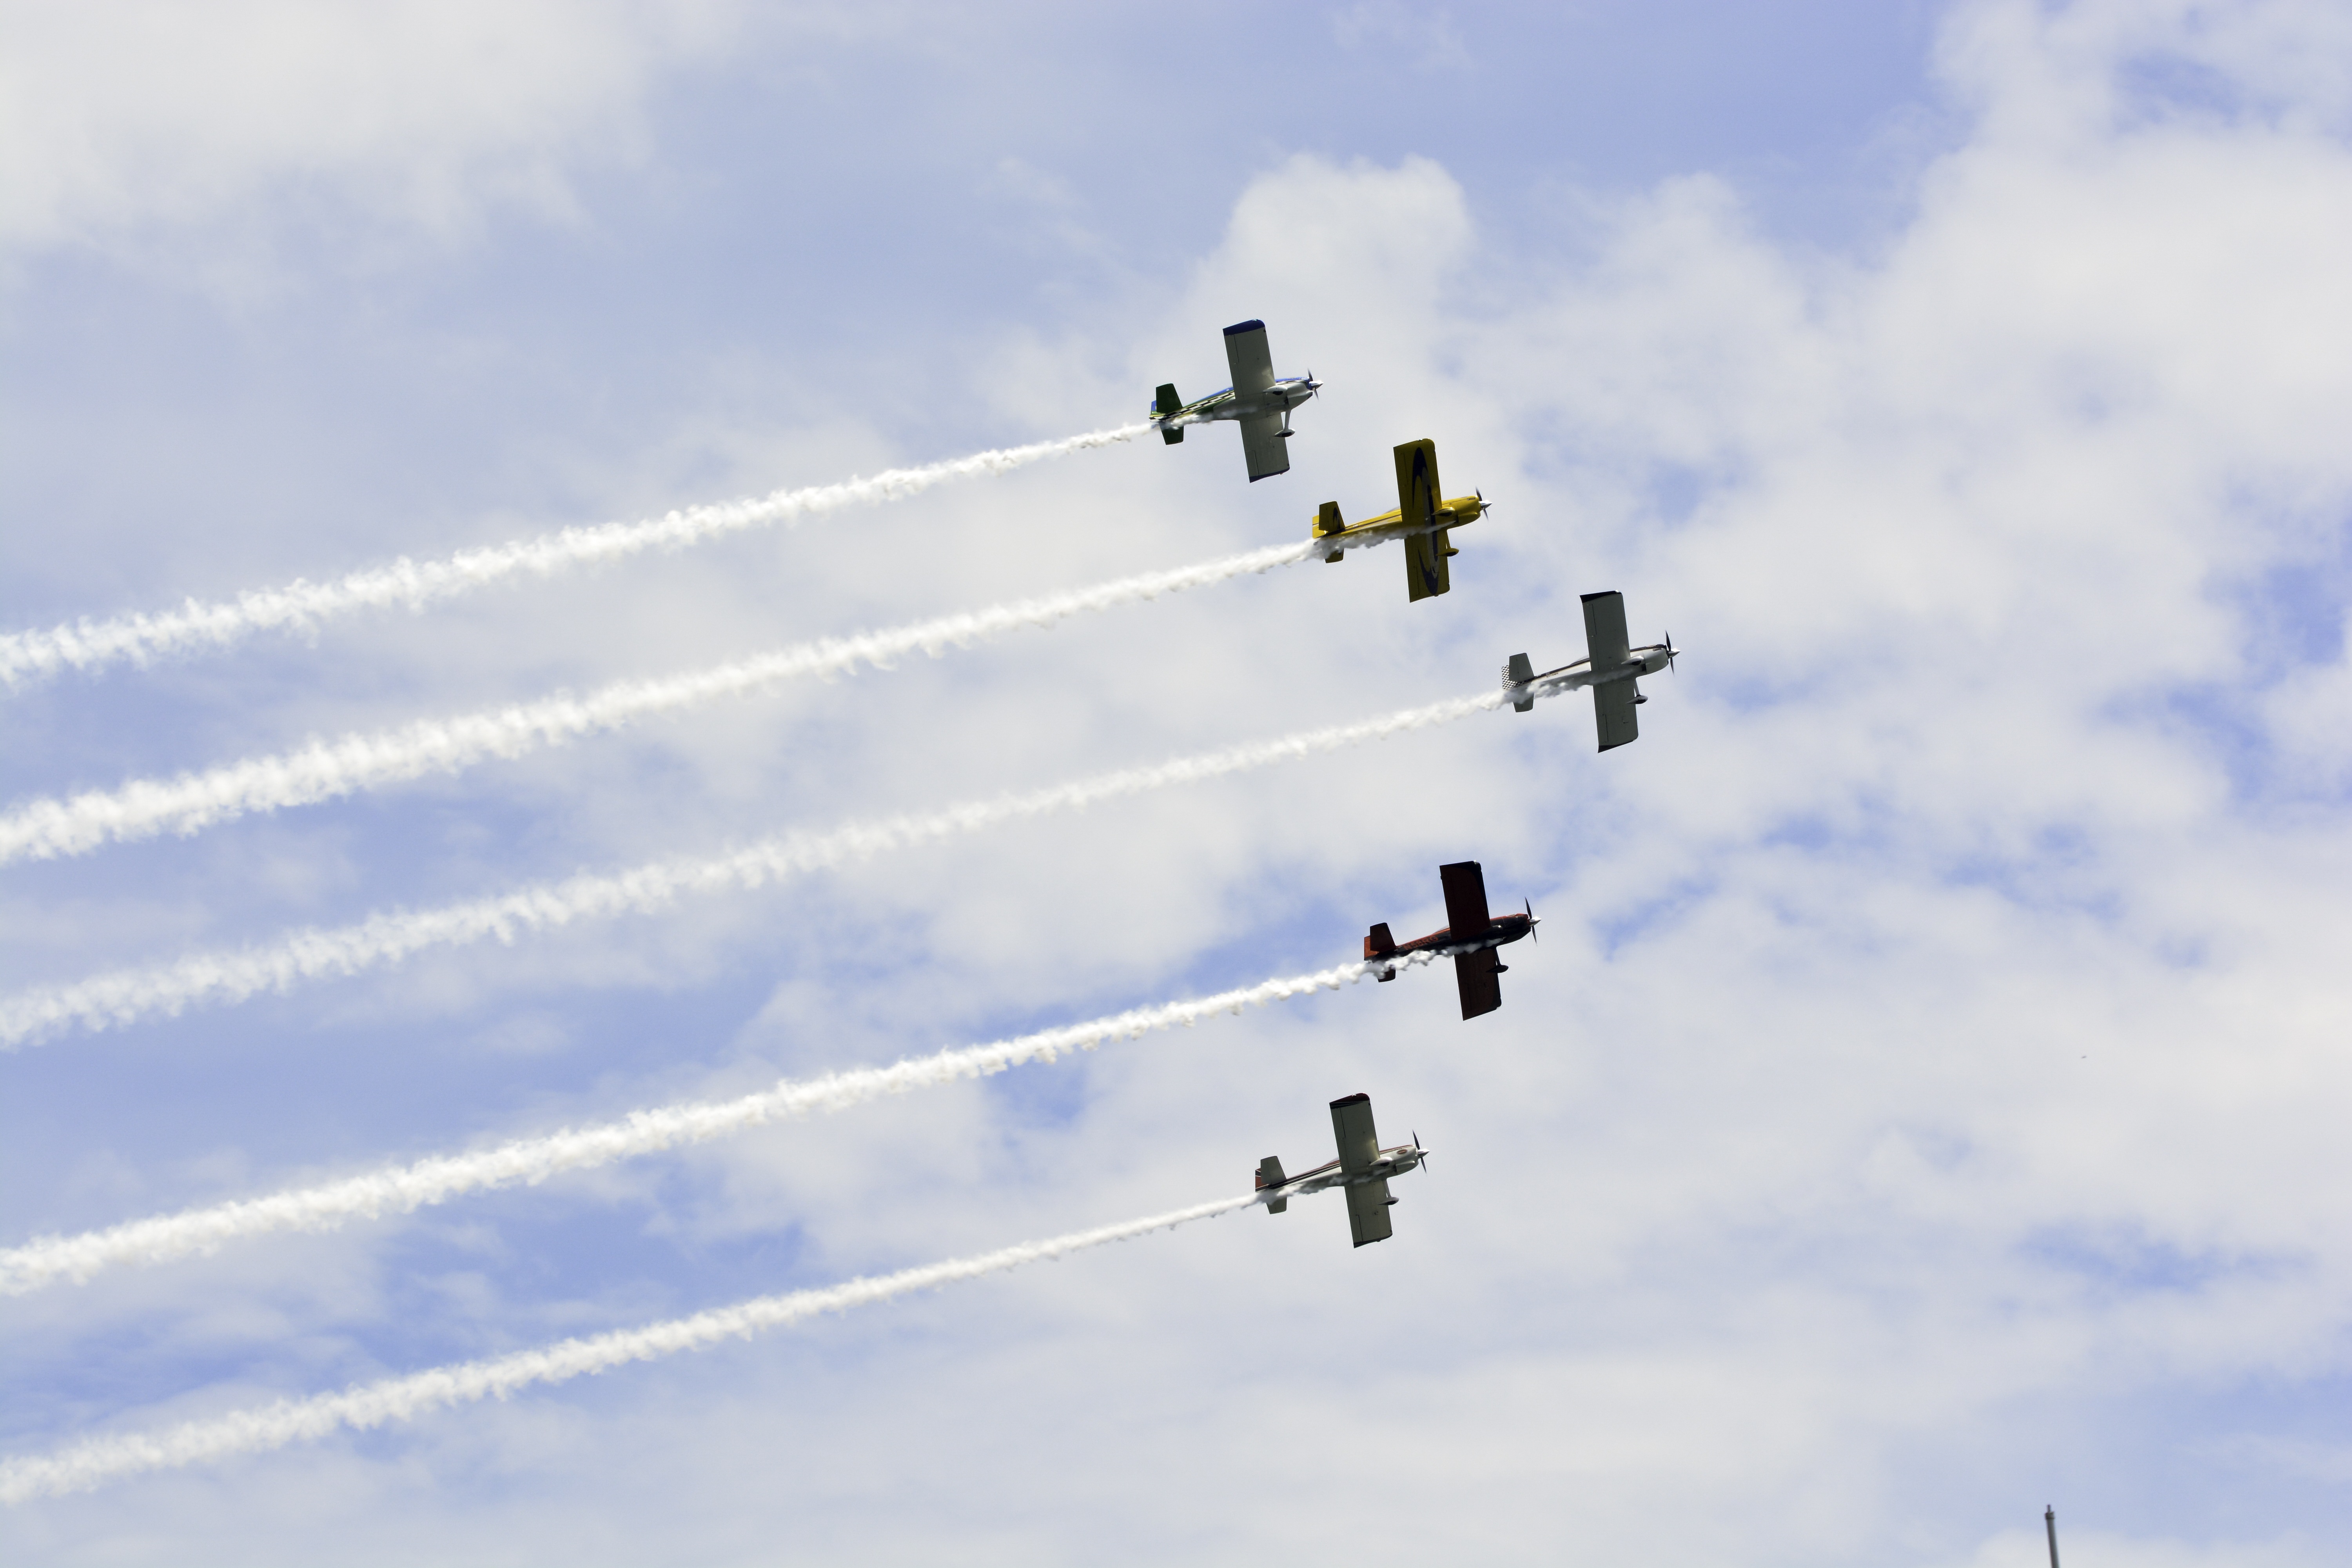
wing, sky, airplane, plane, aircraft, formation, vehicle, aviation, flight, blue, airplanes, planes, bomber, air show, air force, jet aircraft, aerobatics, military aircraft, atmosphere of earth, general aviation